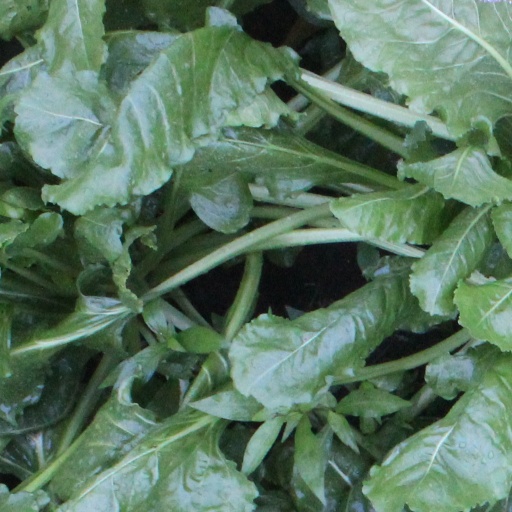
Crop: sugar beet